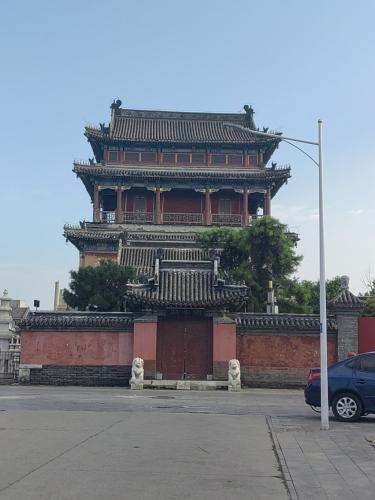
地标名称：大慈阁
所在城市：保定市·莲池区